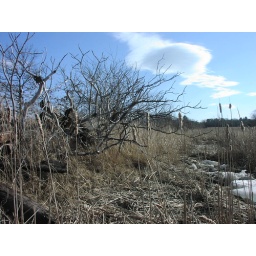
Dead trees in spring with sky